Djemila Benhabib

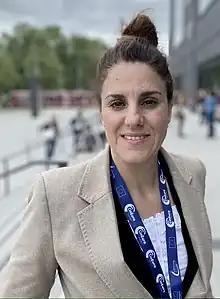
Djemila Benhabib in Strasbourg (2021)

Djemila Benhabib (born 1972) is a Canadian journalist, writer, and politician who lives in Bruxelles, Belgium. She is of Algerian and Greek-Cypriot descent, and is known for her opposition to Islam.